2011 Fujitsu V8 Supercar Series

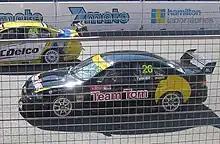
The Ford BF Falcon of Tom Tweedie at the Adelaide round

The following teams and drivers contested the 2011 Fujitsu V8 Supercar Series. This was the last season in which the Holden VZ Commodore was eligible to compete.